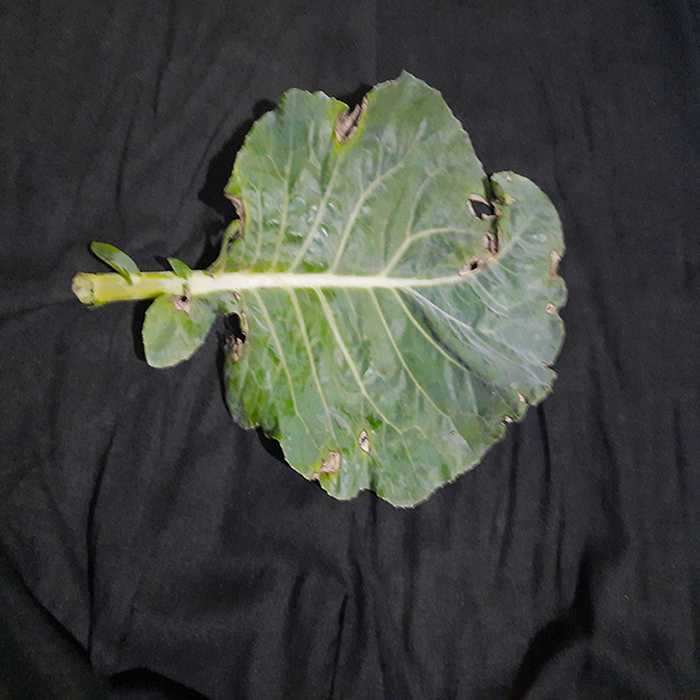
Plant: Cauliflower
Label: Downy mildew